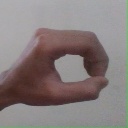
अक्षर: औ